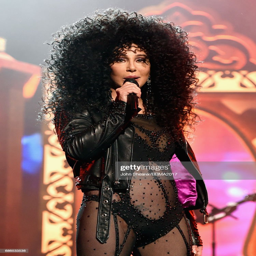
pop artist performs onstage during awards .